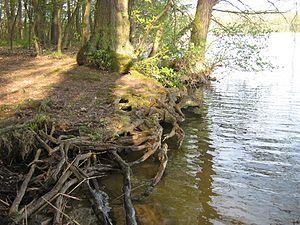
En botanique, la racine est l'organe souterrain d'une plante servant à les fixer au sol et à y puiser l'eau et les éléments nutritifs nécessaires à leur développement. Prolongement de la tige vers le bas, elle en diffère par plusieurs caractères : sa structure interne, son géotropisme positif, la présence d'une coiffe terminale et de poils absorbants, l'absence de feuilles et de bourgeons. C'est ce dernier caractère qui la distingue fondamentalement de la tige.